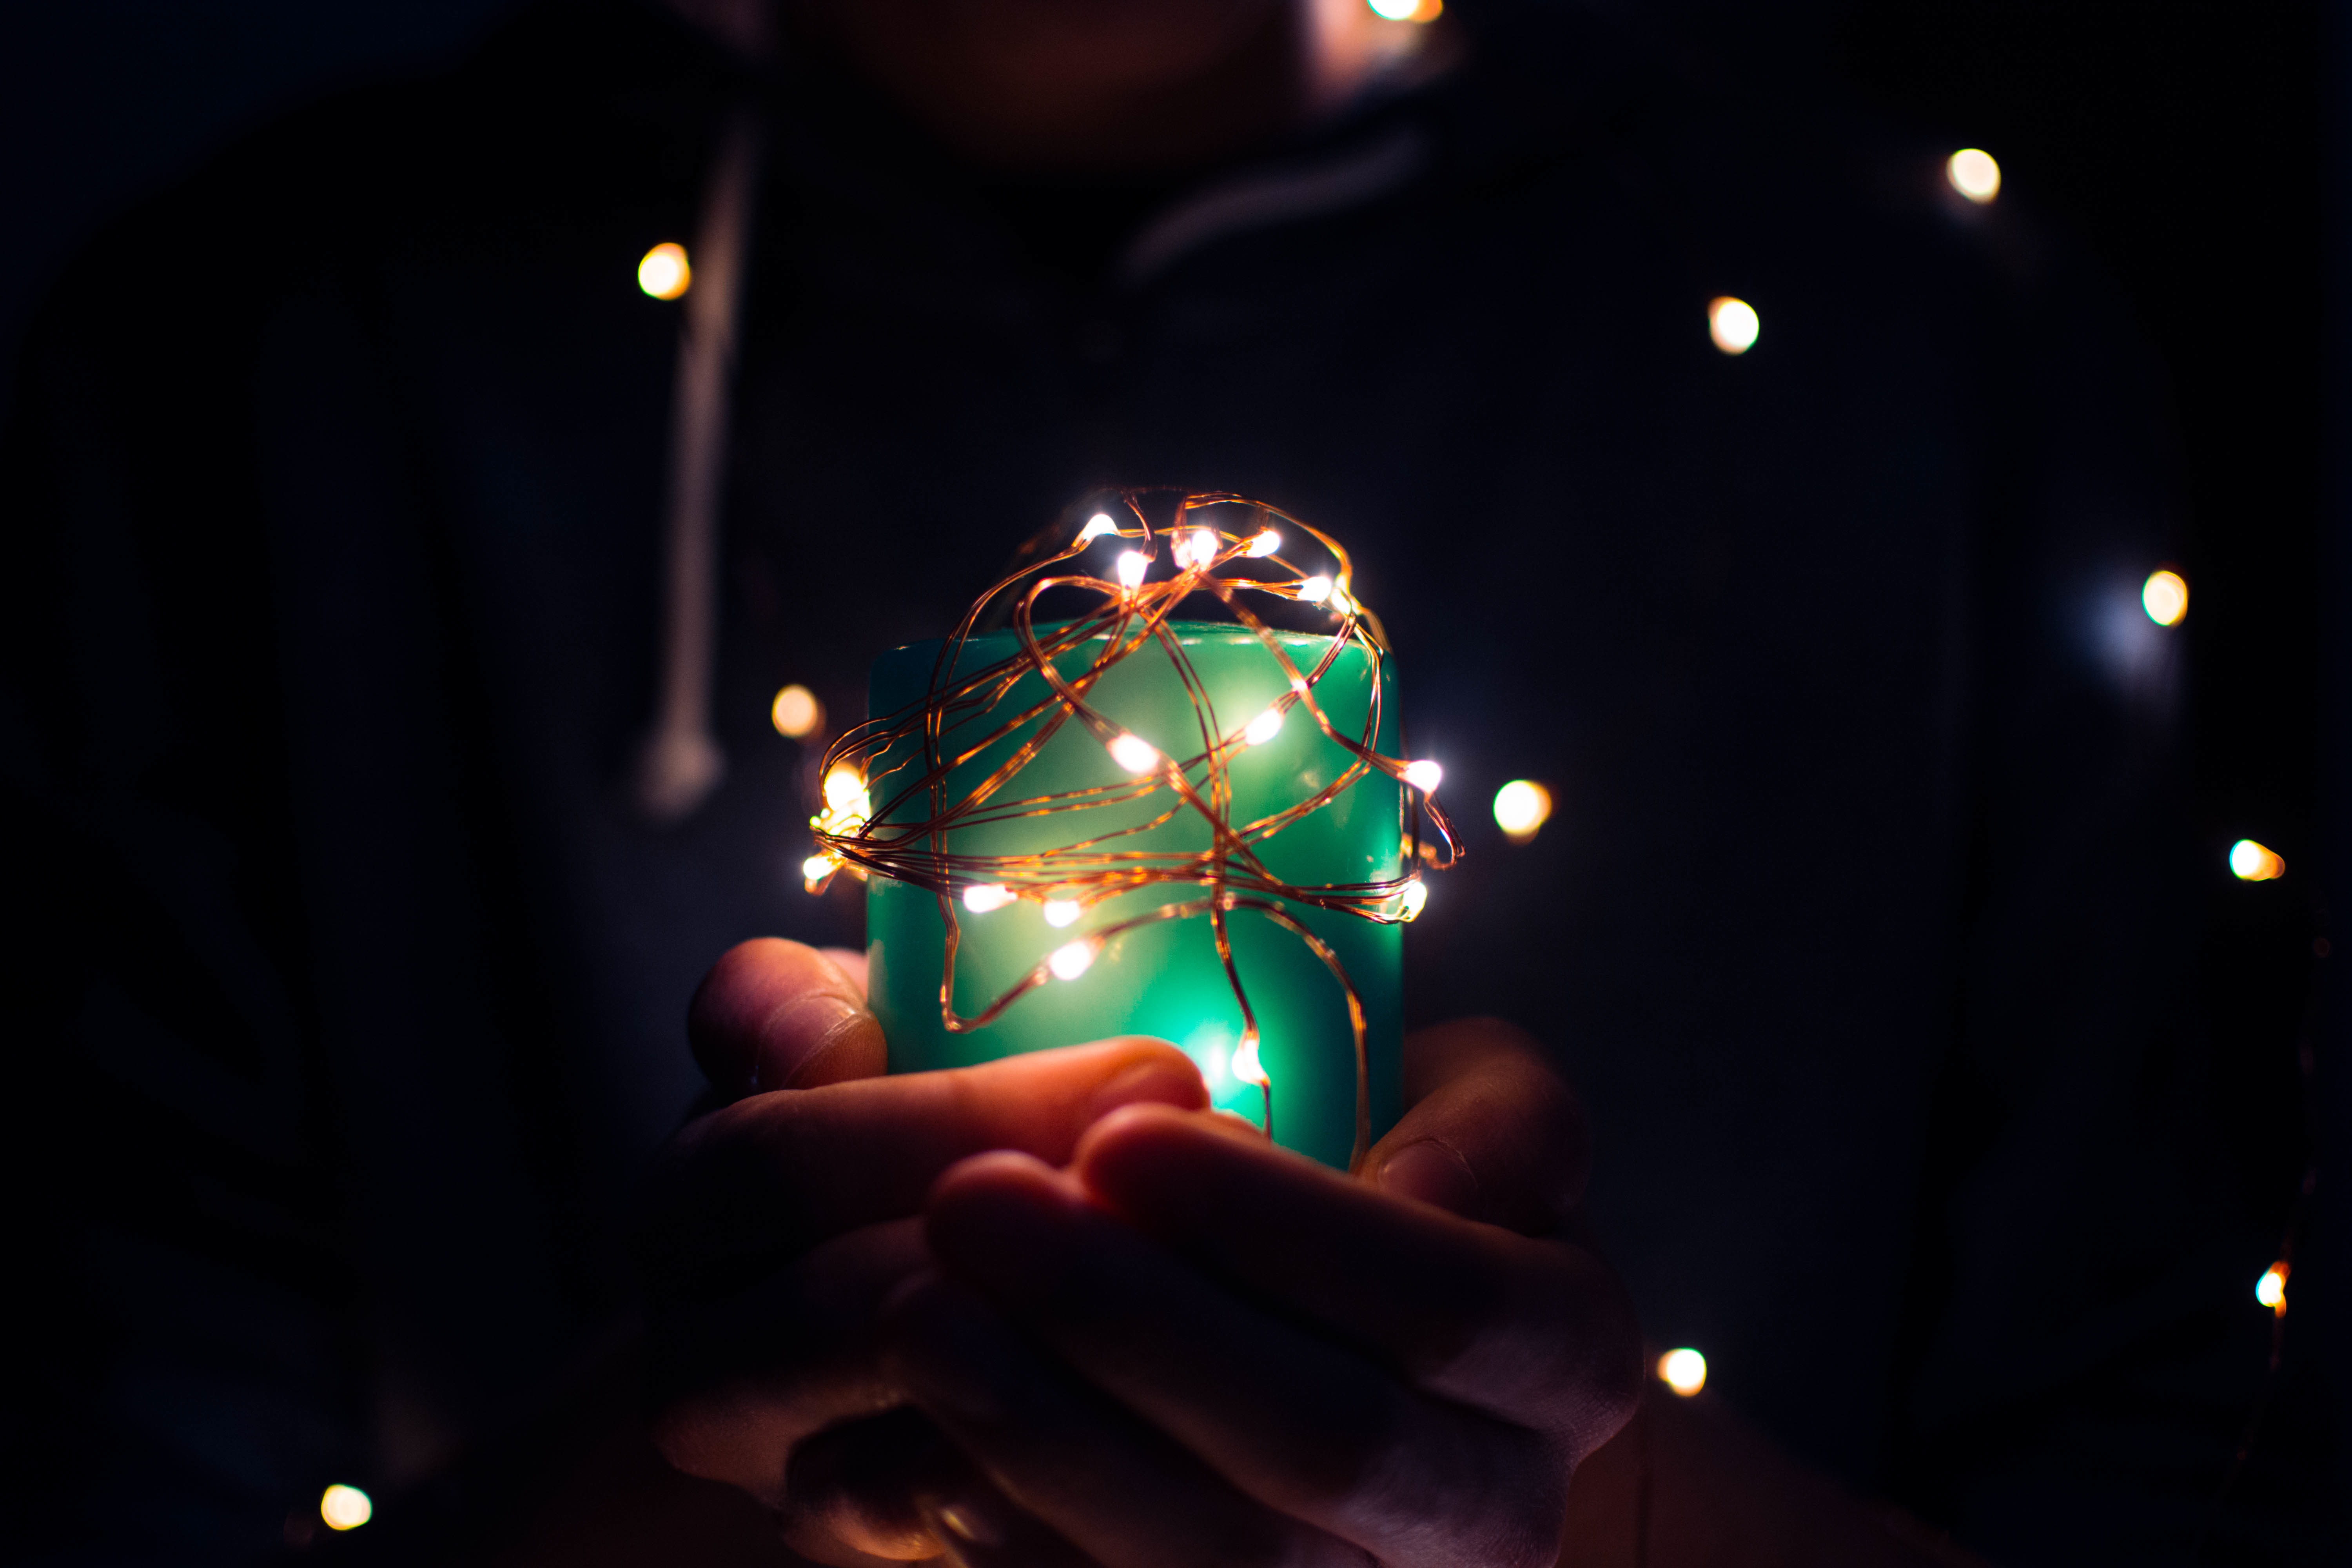
light, night, glass, color, darkness, christmas, lighting, christmas decoration